HNLMS Holland (P840)

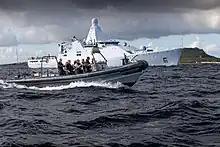
The Royal Family on a FRISC with HNLMS "Holland" in the background

In February 2023 the "Holland" was used to ferry King Willem-Alexander, Queen Maxima and Princess of Orange Catharina-Amalia from Aruba to Curaçao during a state visit to the Dutch Caribbean. During the transfer the Royal Family also went for a ride onboard one of the "Hollands" FRISCS.